Dimitar Agura

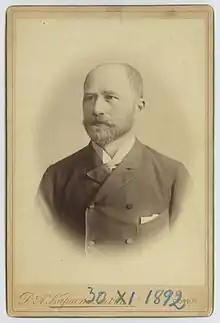
Agura in November 1892

Dimitar Dimitrov Agura (or "Dimitrie Agura", also "Agură"; 26 October 1849 – 11 October 1911) was a Bulgarian historian, one of the first professors of history at Sofia University and a rector of that same institution. He was born in the Russian Empire as a member of the Bessarabian Bulgarian diaspora; when southern Bessarabia was absorbed back into Moldavia in 1856, he became a Moldavian subject, and acquired fluency in Romanian. His immersion into Romanian culture was enhanced during the United Principalities period of the 1860s and 1870s: young Agura graduated from the Bulgarian School in Bolgrad, from the Socola Seminary in Iași, and finally from the University of Iași, also joining "Junimea" literary society. Working as a teacher and inspector in Romanian provincial schools, he befriended fellow "Junimists" such as Mihai Eminescu and Ion Creangă. As a result of a sudden illness, he returned to his alma mater in Bolgrad, and was still active there during the Liberation of Bulgaria in 1877–1878.